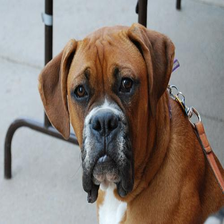
Species: dog
Breed: saint bernard